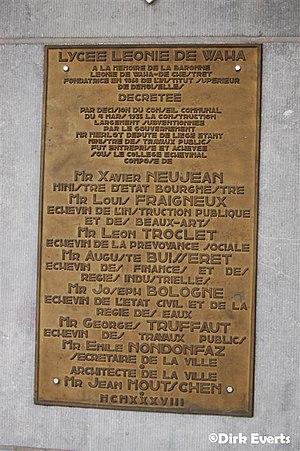
Plaque commémorative Léonie de Waha
Léonie de Waha, née le 31 mars 1836 à Liège et est morte le 8 juillet 1926 à Tilff, est une pédagogue, militante wallonne et féministe belge.